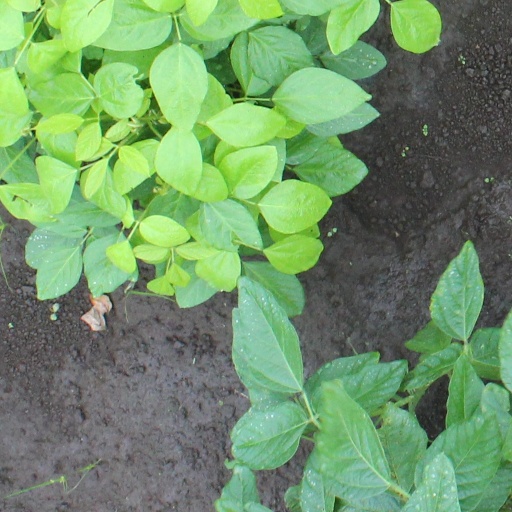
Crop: soybean